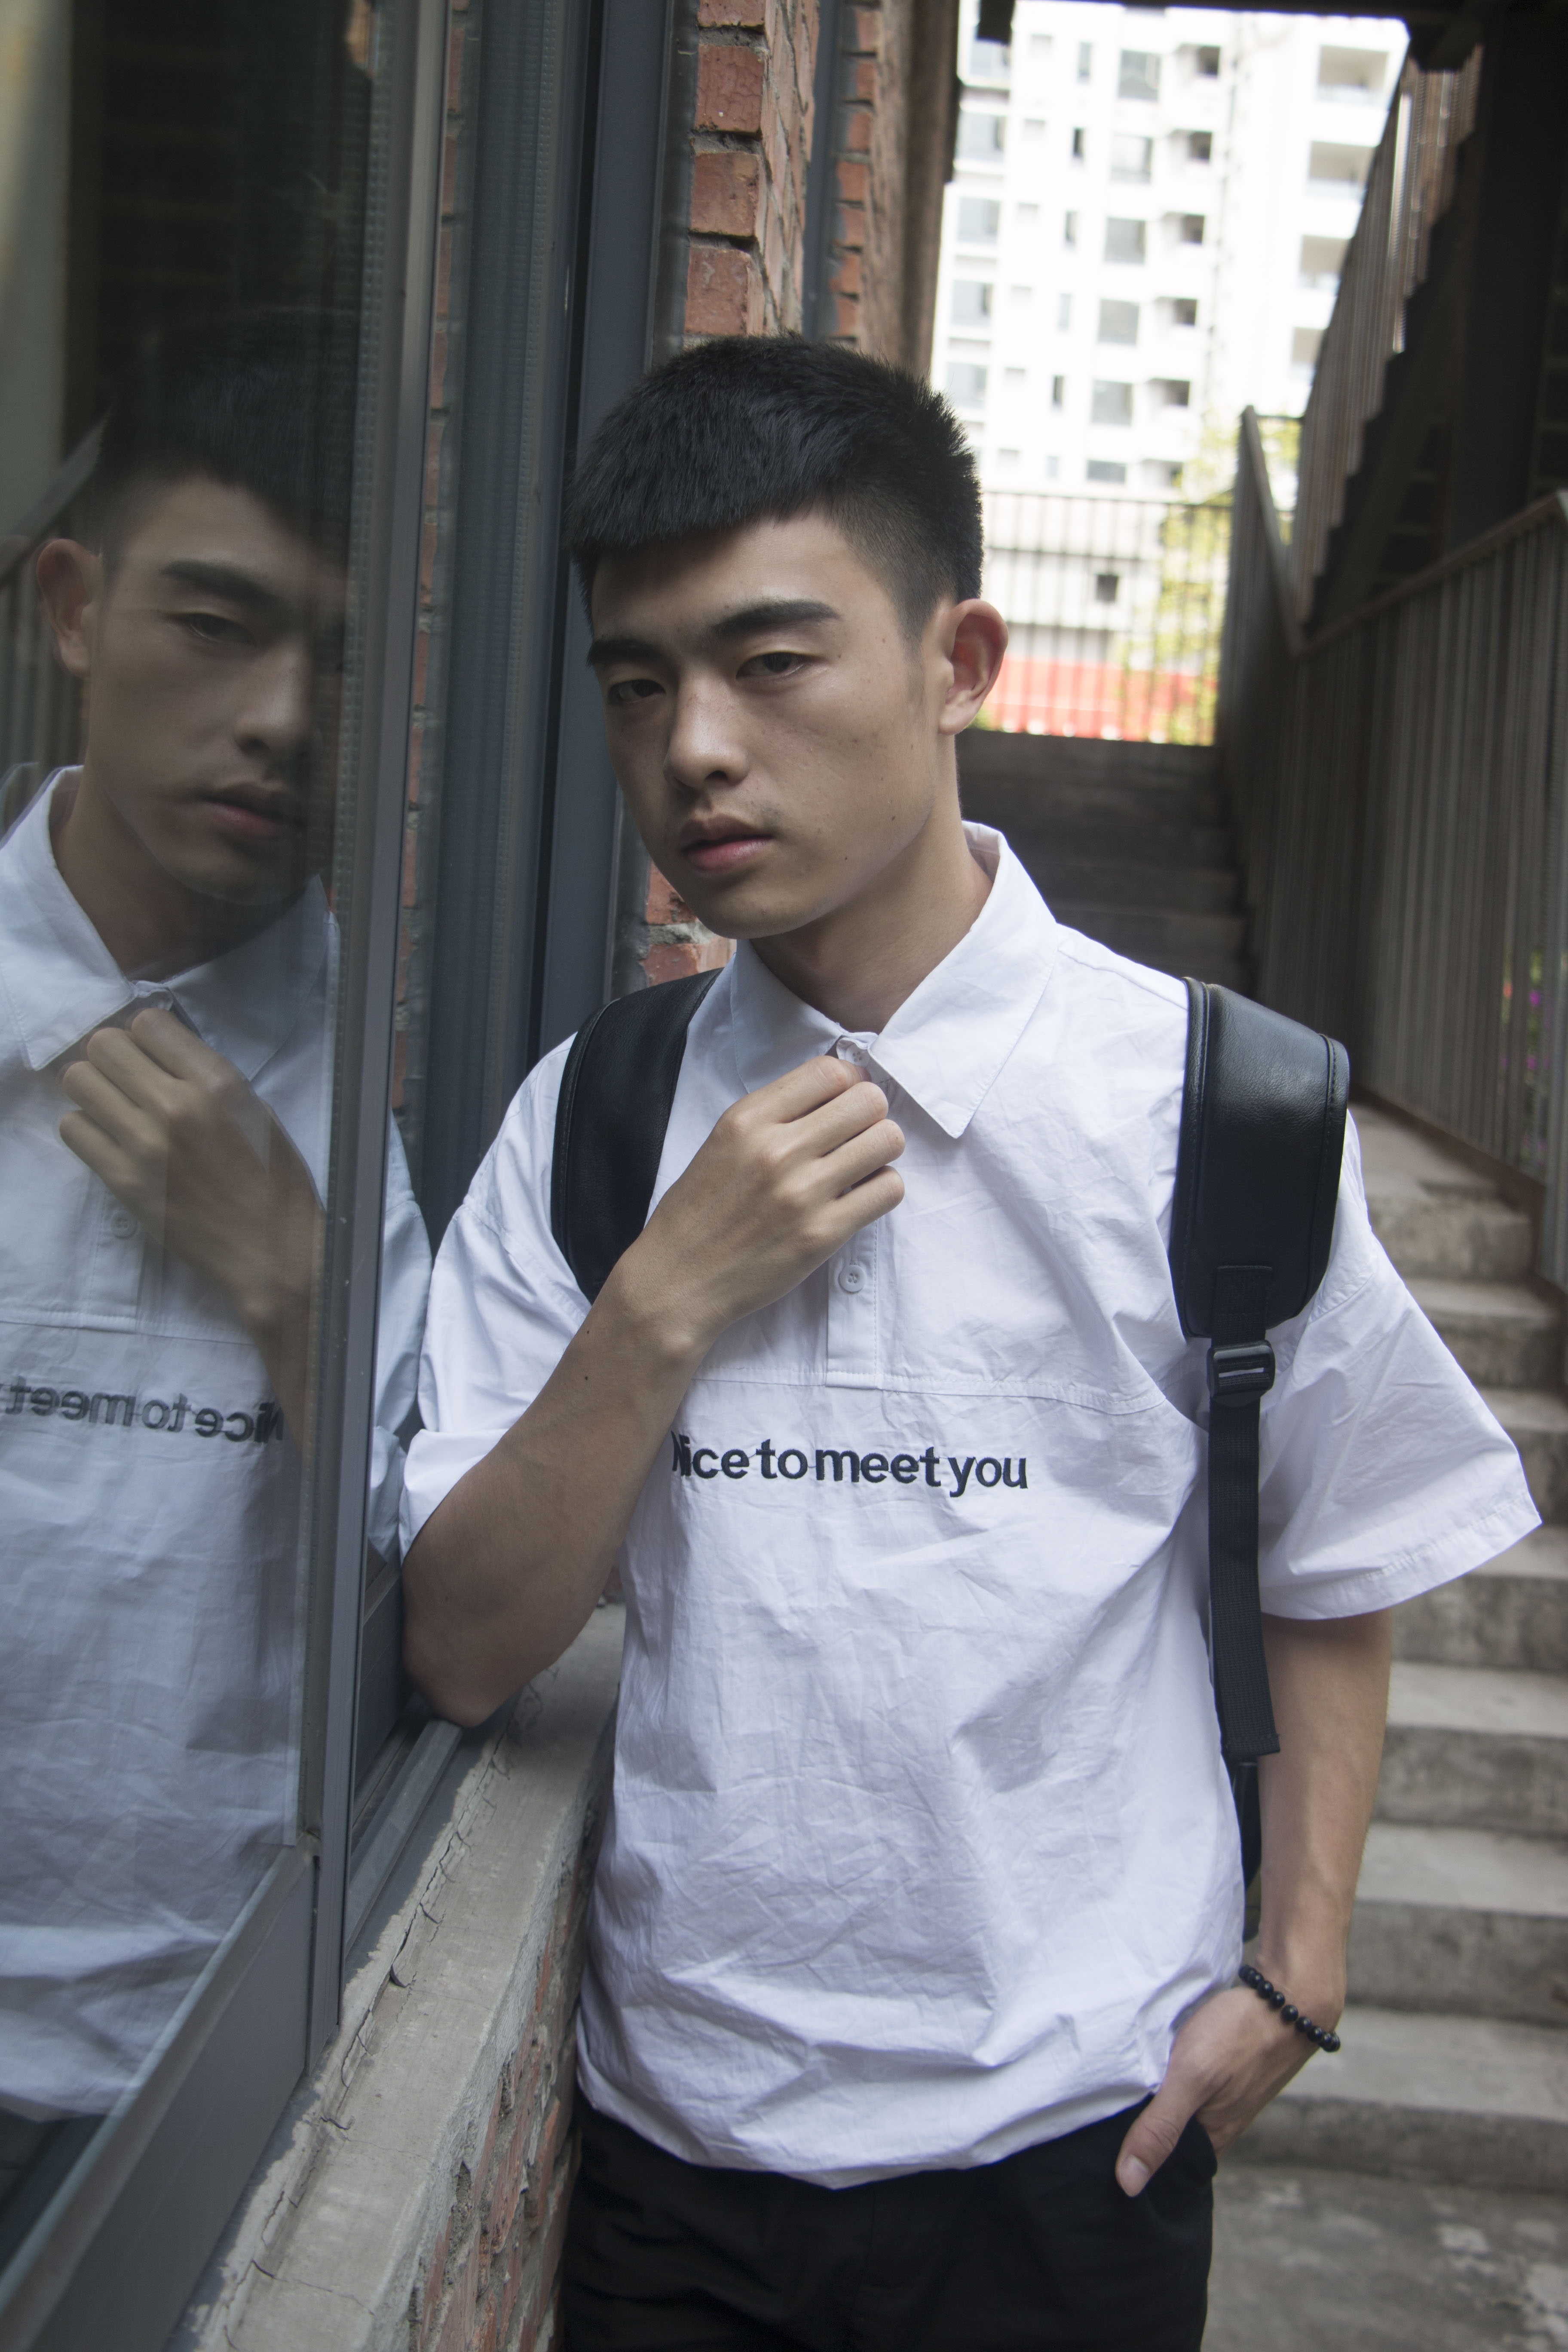
man, person, male, portrait, fashion, location, photograph, handsome guy